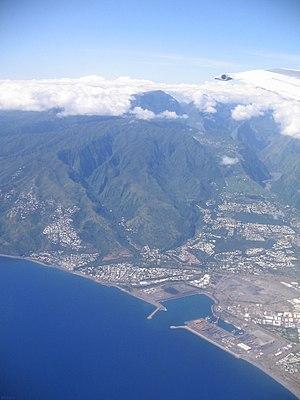
Ile de la Réunion vu du ciel: La Possession et Le Port (La Pointe des Galets)